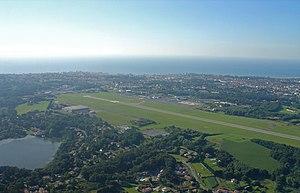
Vue aérienne de l'aéroport de Biarritz Pays Basque, au cœur de l’agglomération de Bayonne-Anglet-Biarritz. Entre l'aéroport et l'océan, la ville de Biarritz.
L'aéroport de Biarritz Pays Basque est un aéroport français situé sur les communes d'Anglet et de Biarritz dans le département des Pyrénées-Atlantiques et la région Nouvelle-Aquitaine, dont la création date des années 1950. L'aérogare, la tour de contrôle, le hangar Dassault Aviation, et les aéro-clubs sont situés sur le territoire angloy, seule l'extrémité ouest de la piste est située sur le territoire biarrot. Cet aéroport est l'un des rares en France à être situé au cœur d'une agglomération.